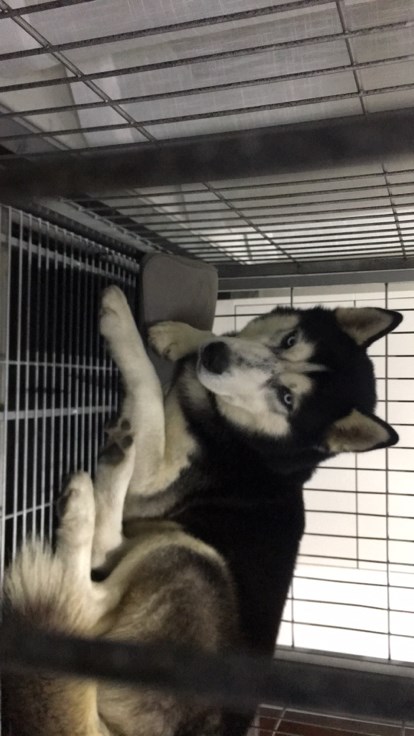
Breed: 1160-n000003-Siberian_husky